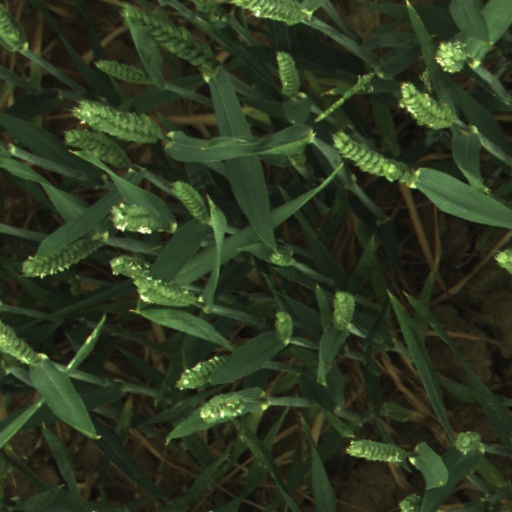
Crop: wheat